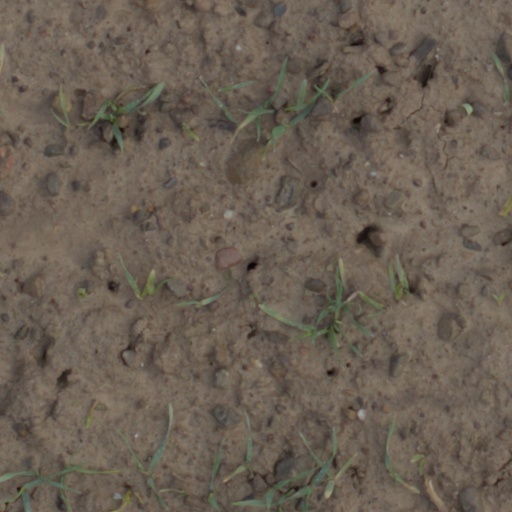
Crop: wheat